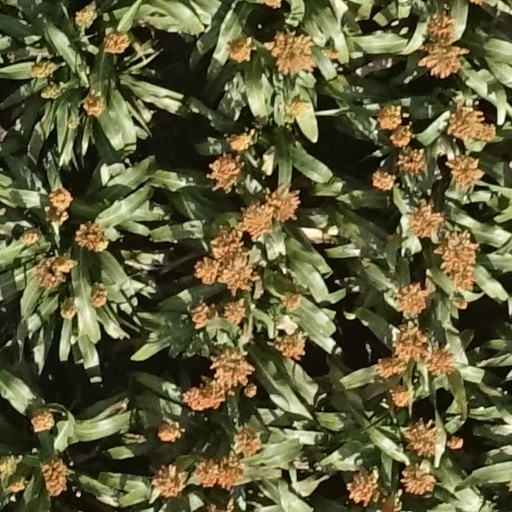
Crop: sorghum